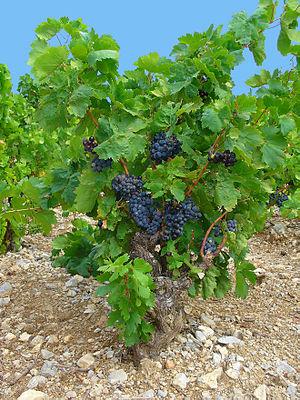
Le quatourze ou languedoc-quatourze est un vin produit autour du lieu-dit Quatourze, situé sur la commune de Narbonne, dans l'Aude, au nord de l'étang de Bages et à l'ouest des collines de la Clape.